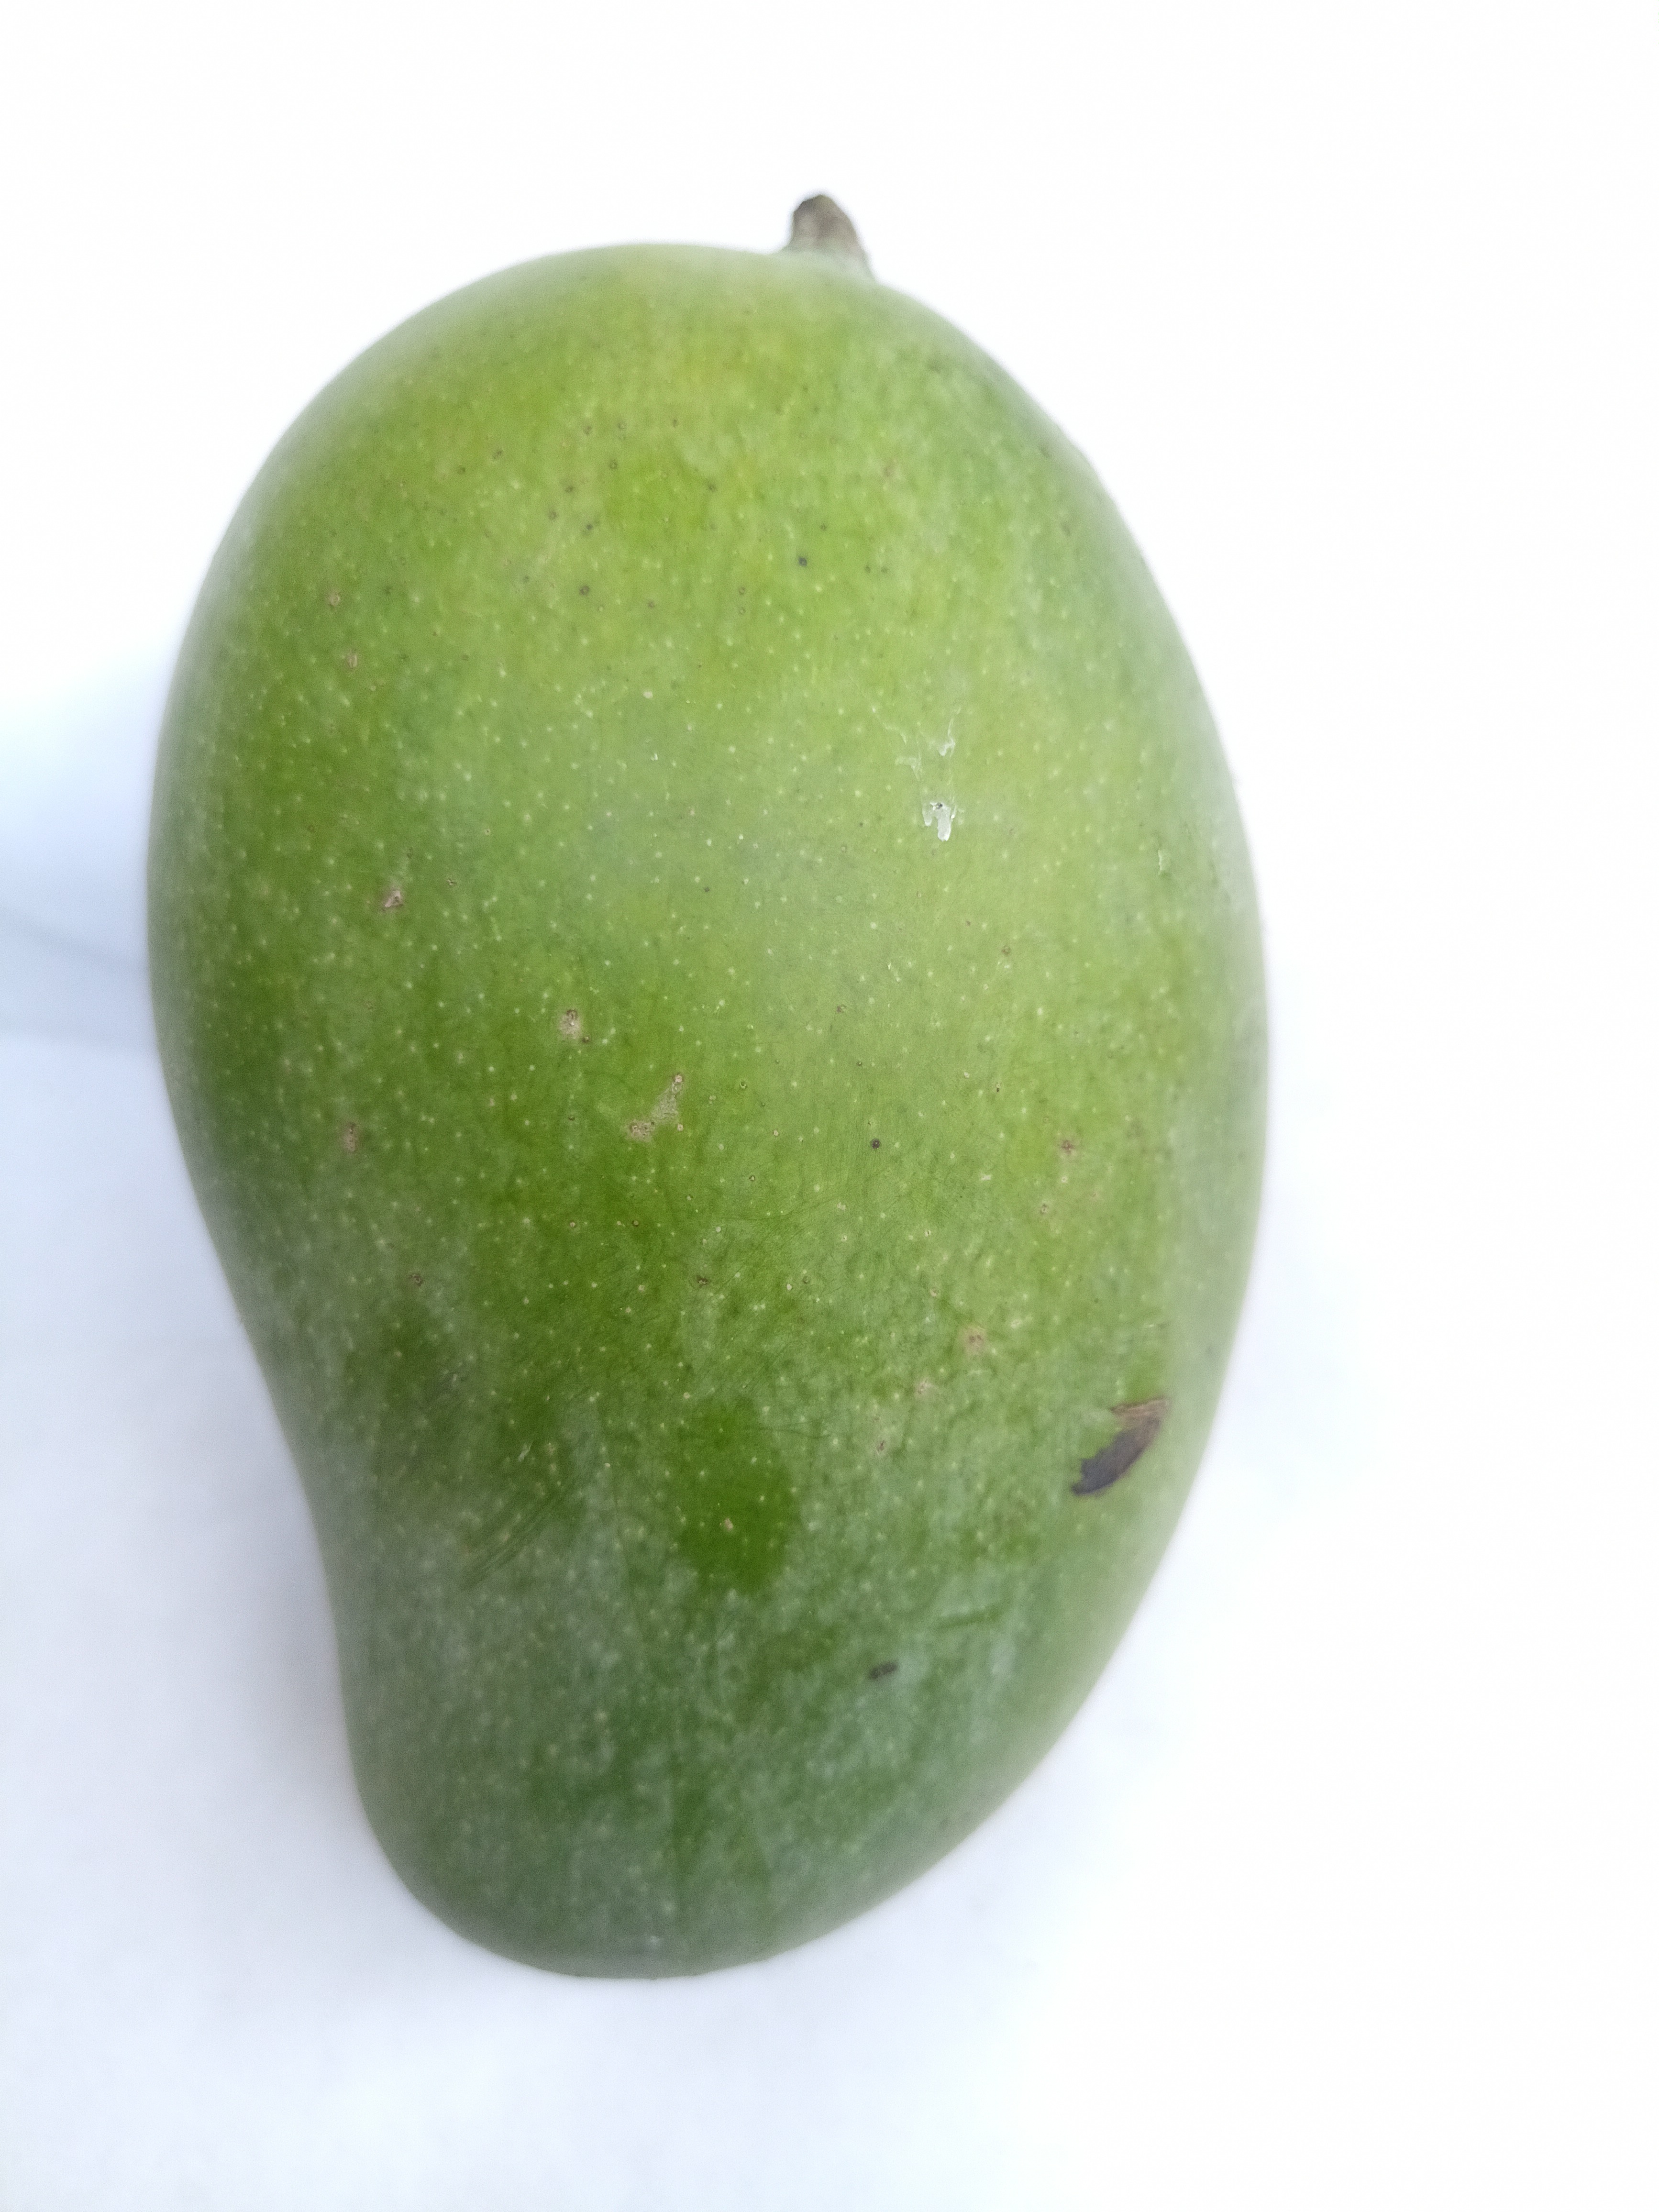
Mango variety: Amrapali